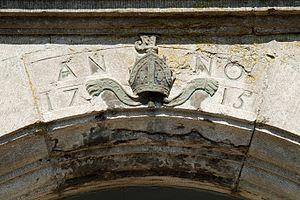
Belgique - Brabant wallon - Villers-la-Ville - Chapelle Saint-Bernard
La chapelle Saint-Bernard est une chapelle située à Villers-la-Ville, commune belge du Brabant wallon.